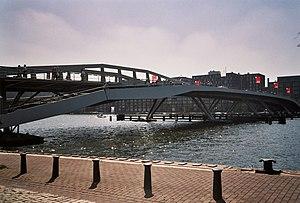
Le Jan Schaeferbrug est un pont de l'arrondissement Oost d'Amsterdam, aux Pays-Bas. Situé dans le Oostelijk Havengebied, il relie le Piet Heinkade à l'île de Java-eiland. Il a été conçu par l'architecte néerlandais Ton Venhoeven, et baptisé en l'honneur du politicien Jan Schaefer. Le premier pilier du pont, qui fut inauguré en 2001, fut installé en 1999.